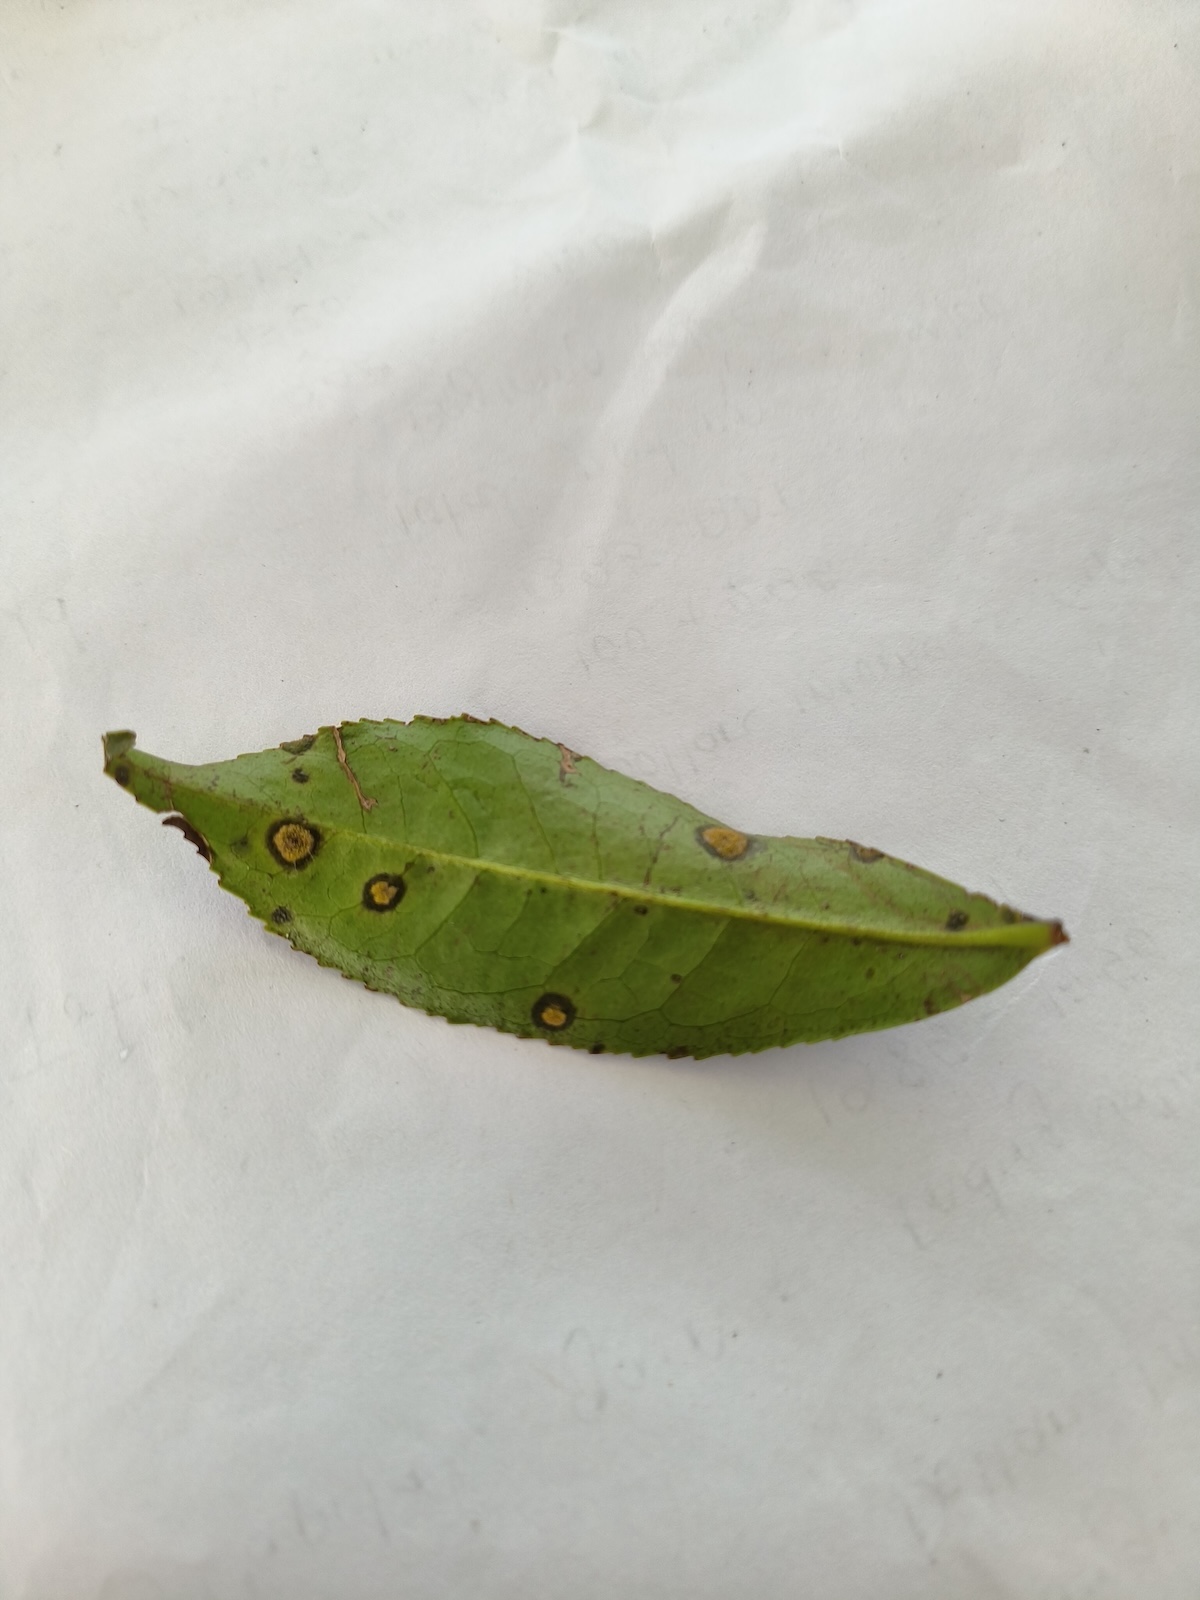
Label: Tea algal leaf spot